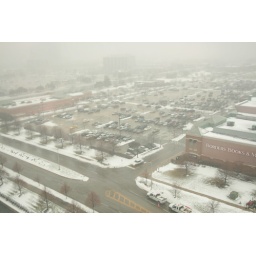
Now snowing outside my office window from the 11th floor of the Assurance building in Schaumburg.